Franz C. Eschweiler

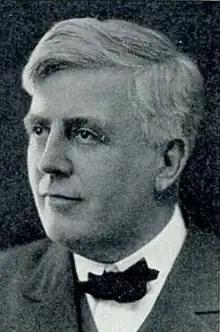

Franz Chadbourne Eschweiler (September 6, 1863 – November 14, 1929) was an American lawyer and judge from Wisconsin. He was a justice of the Wisconsin Supreme Court for the last 13 years of his life. He previously served five and a half years as a Wisconsin circuit court judge in Milwaukee County.